UltraCommuter

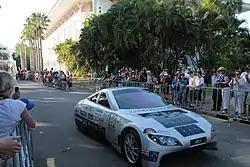
UltraCommuter in Darwin in 2013

The UltraCommuter was a hybrid electric concept car first designed by the University of Queensland Sustainable Energy Group and unveiled in 2005. In 2007, the project was transferred to the Waikato University School of Engineering and further developed in conjunction with HybridAuto Pty.